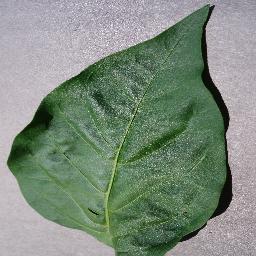
Label: Pepper,_bell___healthy